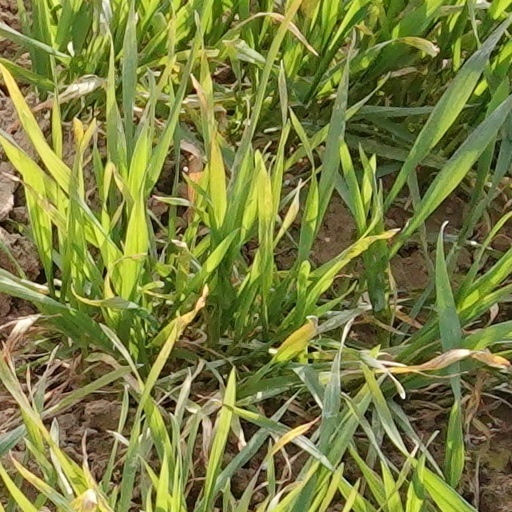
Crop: wheat